Asker

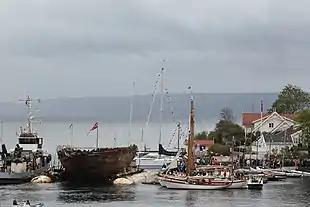
Maud at Vollen on 18 August 2018

In 1916 (or 1917) the Arctic expedition ship "Maud" was built in nearby Vollen and launched into Oslofjord. The ship was designed and built especially for Roald Amundsen and sailed through the Northeast Passage between 1918 and 1924. Sold to the Hudson's Bay Company as the supply vessel "Baymaud" she sank at Cambridge Bay, Northwest Territories (now Nunavut), Canada in 1930. In 1990, the ship was sold by the Hudson's Bay Company to Asker town with the expectation that she would be returned there; however, the export permit expired due to the 230 million kroner cost to repair and move the ship. In 2011 a new project was commenced to salvage "Maud" and transport her to a new museum to be built at Vollen.